National Express Coventry

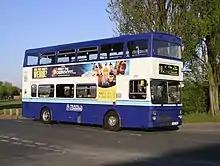
MCW Metrobus in Canley in April 2007

In October 1986, the bus operations of the West Midlands Passenger Transport Executive were separated into West Midlands Travel to comply with the Transport Act 1985. In April 1995 West Midlands Travel was sold to National Express and in September 1996 was re-branded as Travel West Midlands.